Adonis

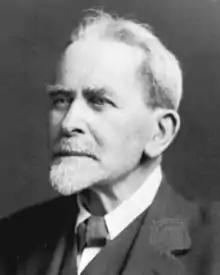
Photograph of Sir James George Frazer, the anthropologist who is most directly responsible for promoting the concept of a "dying and rising god" archetype

Aphrodite found the baby, and took him to the underworld to be fostered by Persephone. She returned for him once he was grown and discovered him to be strikingly handsome. However, Persephone too found Adonis to be exceedingly handsome and wanted to keep Adonis for she too fell in love with him; Zeus settled the dispute by decreeing that Adonis would spend one third of the year with Aphrodite, one third with Persephone, and one third with whomever he chose. Adonis chose Aphrodite, and they remained constantly together. Another version states that both goddesses got to keep him for half the year each at the suggestion of the Muse Calliope. Thus was Adonis' life divided between Aphrodite and Persephone, one goddess who loved him beneath the earth, the other above it. In his comical work "Dialogues of the Gods", the satirical author Lucian features Aphrodite in several dialogues, in one of which she complains to the moon goddess Selene that Eros made Persephone fall in love with Adonis and now she has to share him with her.